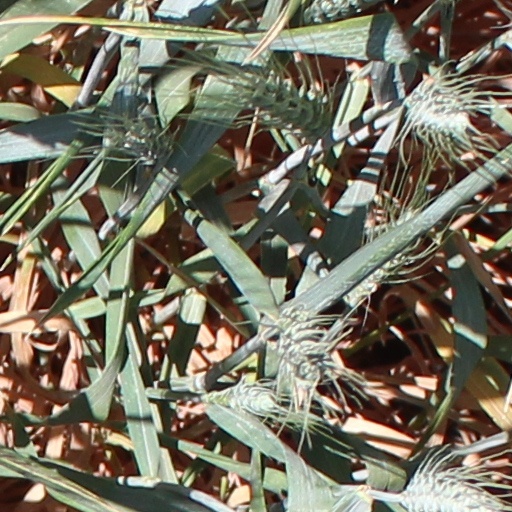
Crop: wheat